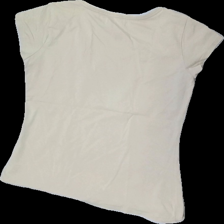
View: back
Type: T-shirt
Category: Ladies
Brand: 365
Colors: Beige
Material: 100% Cotton
Cut: Regular
Size: M
Season: All
Price range: 50-100
Recommended usage: Reuse